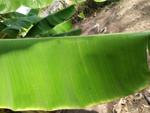
Label: healthy